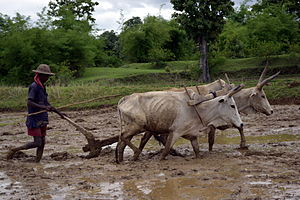
Ard
Pløjning med en ard.
Arden var den ældste form for plov, som blev benyttet til at pløje jorden med, før hjulploven blev opfundet. Den kan ses som et modstykke til hakken og gravestokken. Arden kunne ikke vende jorden. Den blev holdt skråt, hvorved det pileformede hovedskær kastede det meste af jorden til den ene side.